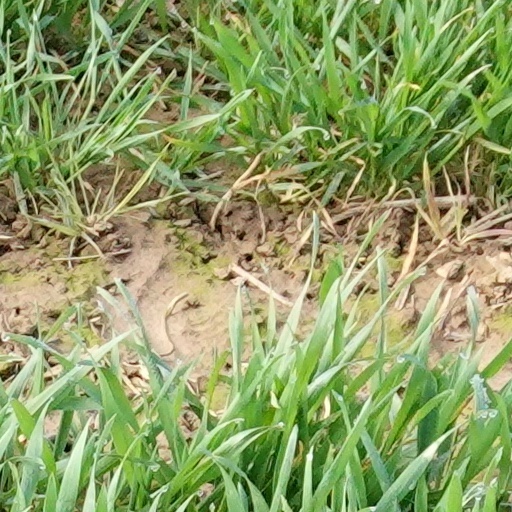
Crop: wheat